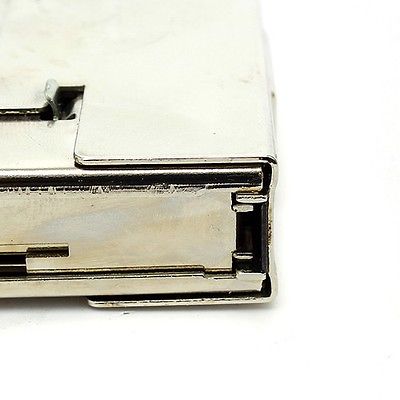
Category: stapler